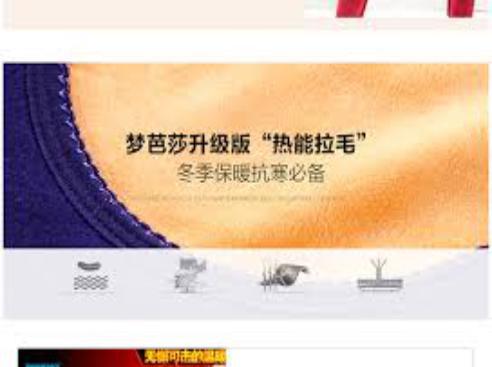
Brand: moonbasa
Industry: Clothes